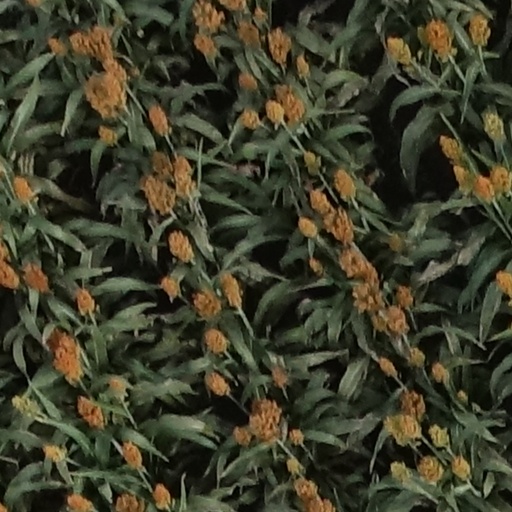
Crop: sorghum